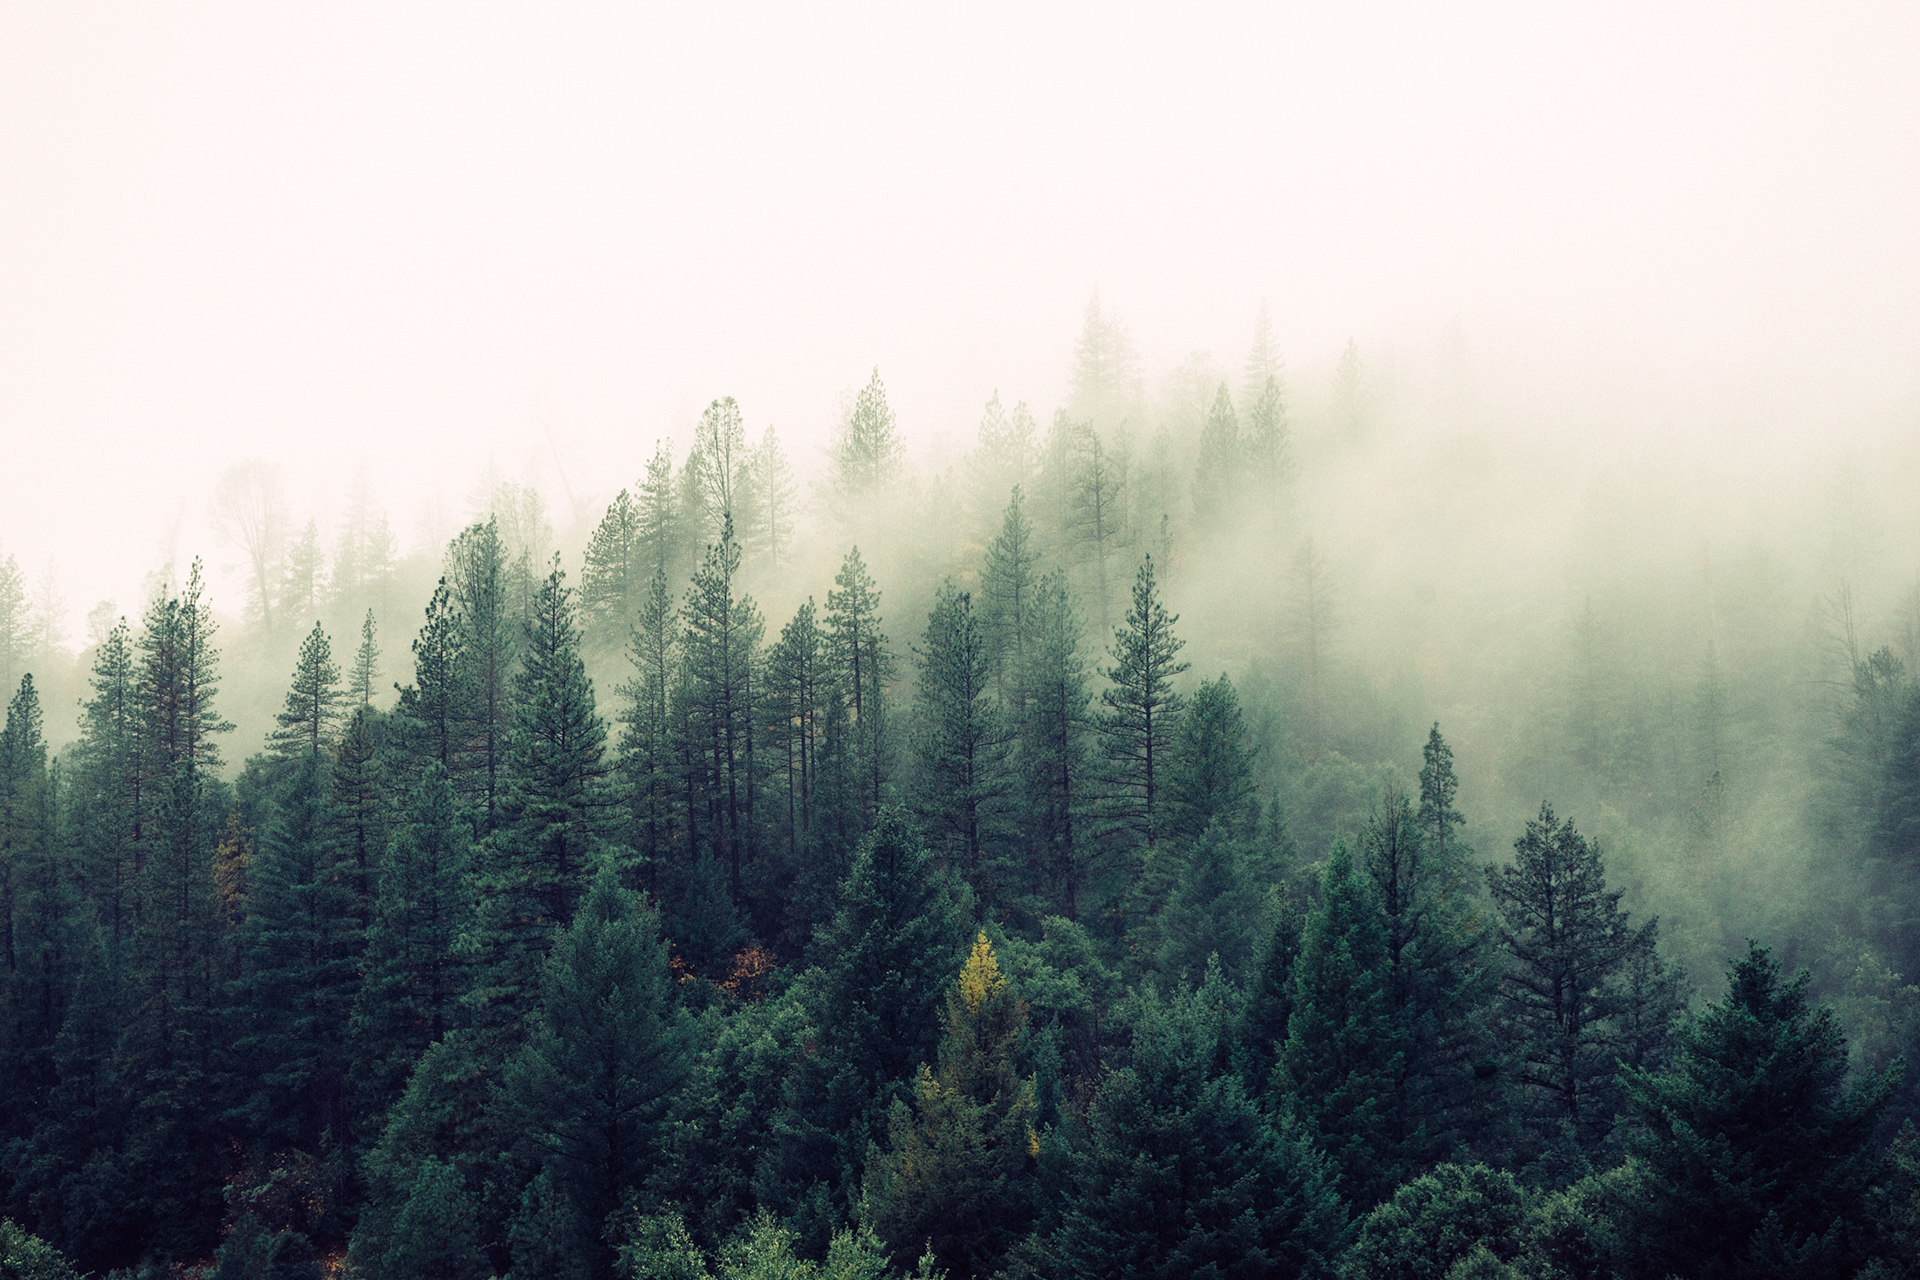
tree, shortleaf black spruce, atmospheric phenomenon, mist, nature, tropical and subtropical coniferous forests, forest, fog, spruce fir forest, sky, green, vegetation, natural environment, biome, atmosphere, haze, wilderness, temperate coniferous forest, morning, woody plant, hill station, evergreen, plant, cloud, fir, leaf, conifer, pine, old growth forest, lodgepole pine, American larch, spruce, pine family, temperate broadleaf and mixed forest, mountain, sunlight, hill, national park, landscape, rainforest, oregon pine, woodland, Northern hardwood forest